Museum van de Geest

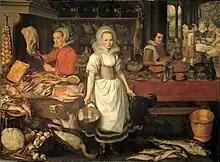
Lazarus and the rich man, painting by Pieter Cornelisz van Rijck, dated 1620, but probably similar to one by the same artist that hung in the regent's room in 1604 that was mentioned by Karel van Mander

The Dolhuys was a charitable institution for the elderly, orphans, lepers, and other poor or sick people who could not be helped by the St. Elisabeth Gasthuis within the city walls of Haarlem. Originally, the complex was a monastery in the Order of Saint Lazarus. The accompanying chapel was dedicated to Saint James. This is the oldest St. James chapel in Haarlem still standing; the oldest St. James chapel (1319) was located at the current location of the St. Jacobsgodshuis in the Hagestraat.